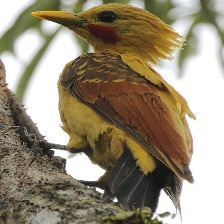
Species: CREAM COLORED WOODPECKER
Scientific name: CELEUS FLAVUS